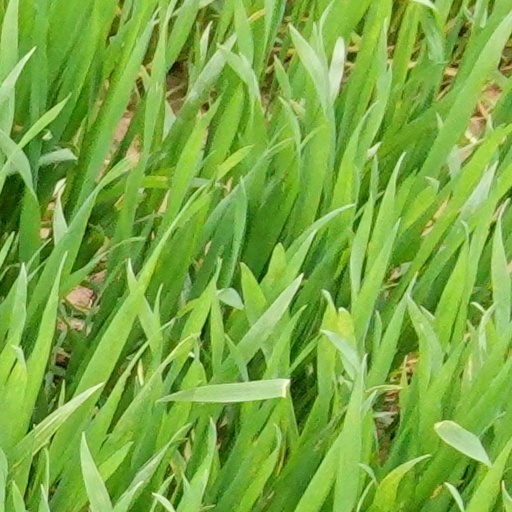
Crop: wheat